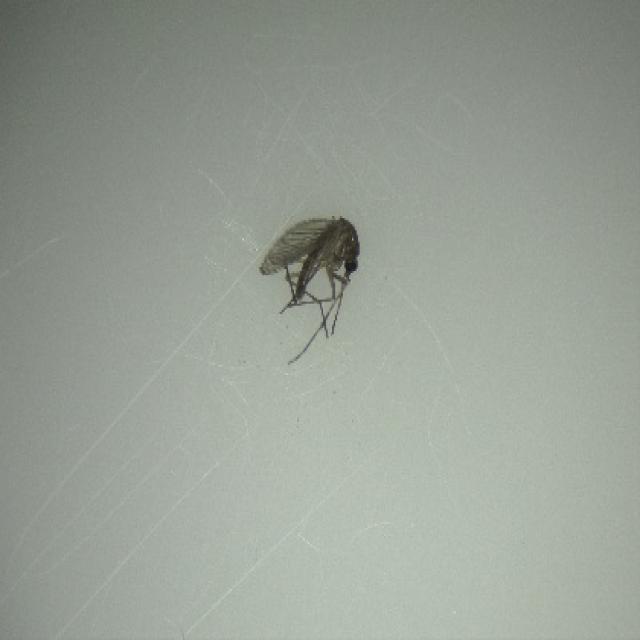
Species: culex_tritaeniorhynchus